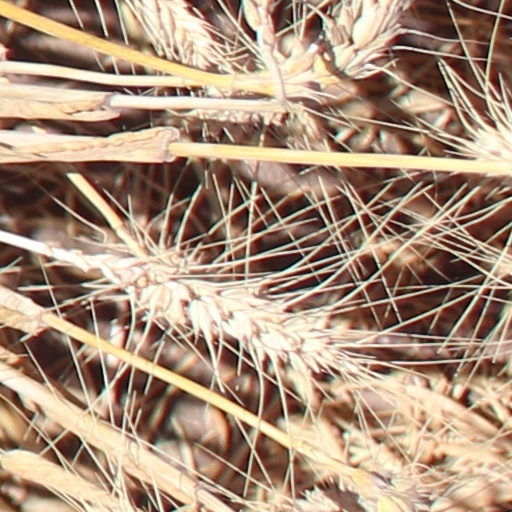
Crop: wheat